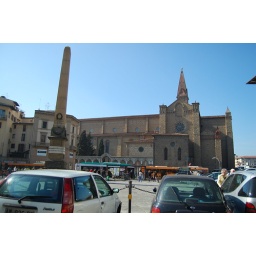
Church in the heart of Florence, next to the train station. Also where the tourist information office is located.